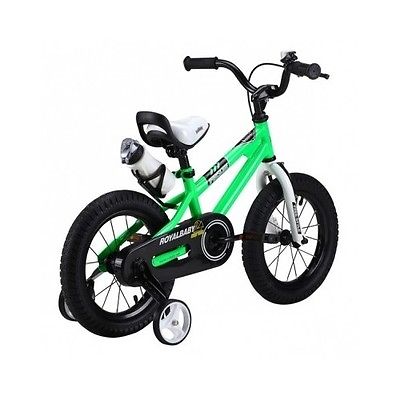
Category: bicycle